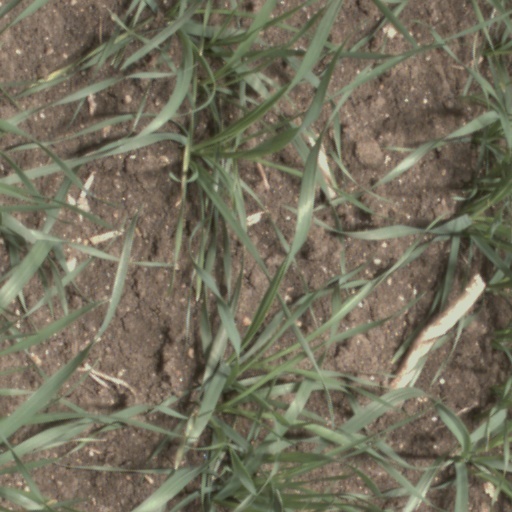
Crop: wheat